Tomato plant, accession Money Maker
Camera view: vertical (180 deg); turntable rotation: 240 degrees
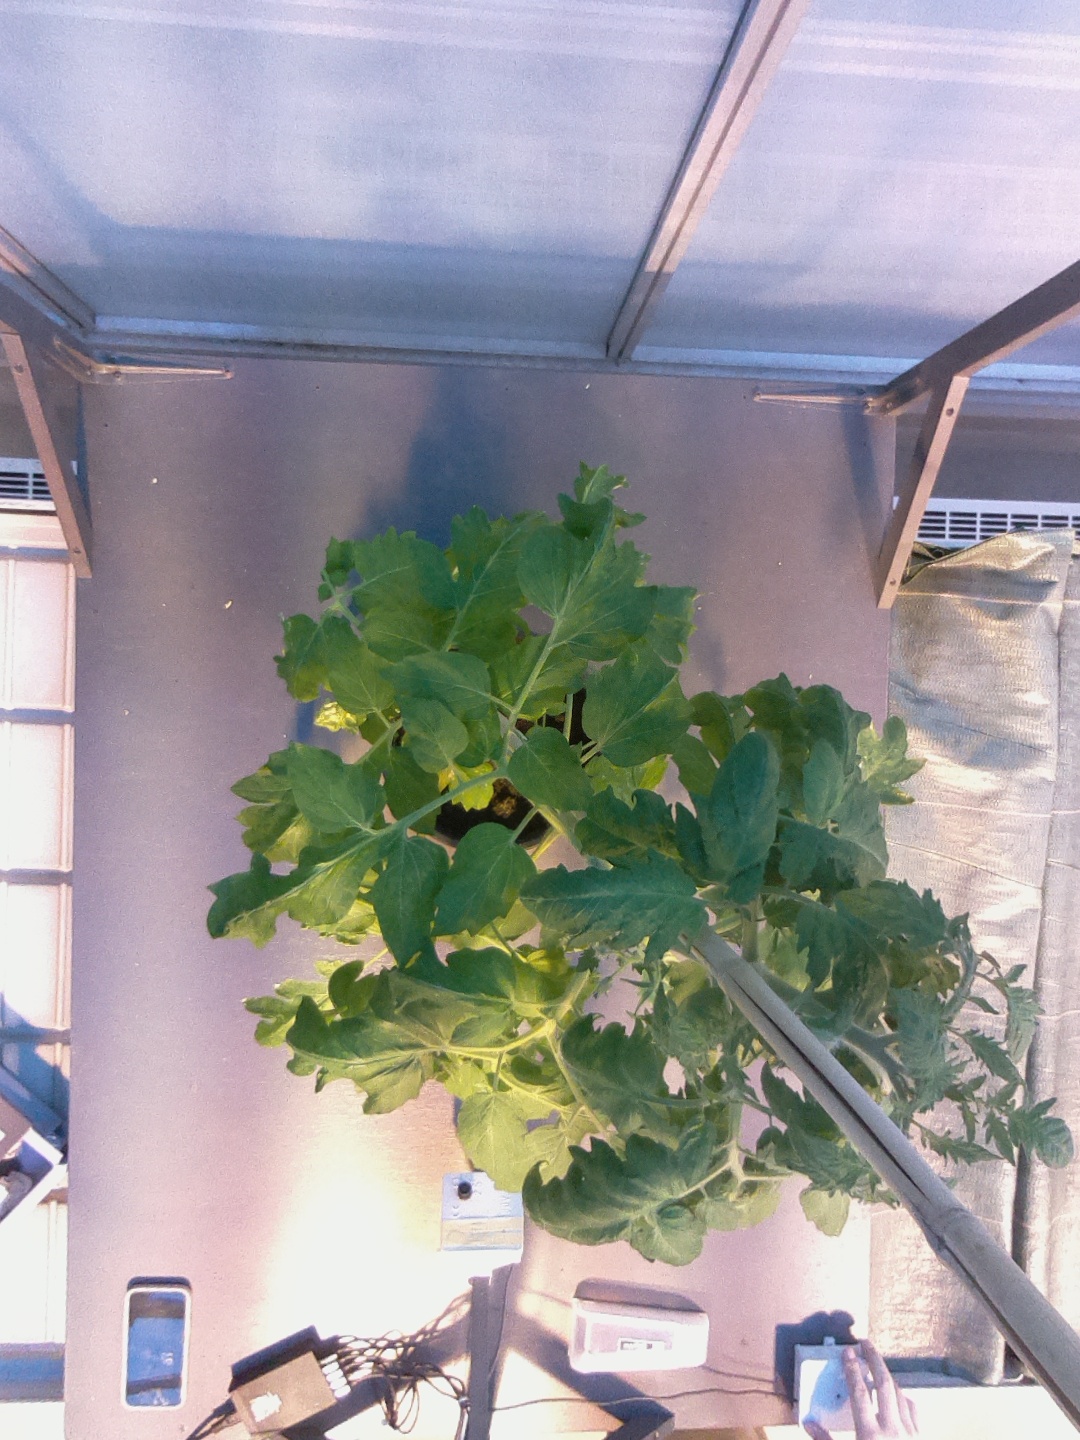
BBCH growth stage 61: 10%-20% of flowers open